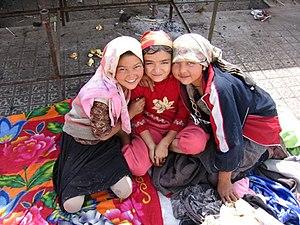
Les Ouïghours ou Ouïgours sont un peuple turcophone et à majorité musulman sunnite habitant la région autonome ouïghoure du Xinjiang en Chine et en Asie centrale. Ils représentaient une des cinquante-six nationalités reconnues officiellement par la République populaire de Chine. Ils sont apparentés aux Ouzbeks. Leur langue turque est l'ouïghour. Originaire d'une région située entre la Selenga et le lac Baïkal, ils fondent le Khaganat ouïghour, situé sur l'actuelle Mongolie, de culture turque de religion manichéenne qui est le berceau de leur civilisation. Alliés des chinois contre l'Empire du Tibet, leur khaganat est détruit au IXᵉ siècle par les Kirghiz, les obligeant à descendre plus au sud. Leur population est estimée autour de 25 millions de personnes en Asie Centrale, tandis-qu'ils sont estimés à 12 millions en Chine, par le gouvernement. D'après le Uyghur Human Right Project, basé à Washington, depuis 2014, des Ouïghours sont placés par le gouvernement chinois dans des camps d'internement
Le Xinjiang, ou Sin-kiang, officiellement la Région autonome ouïghoure du Xinjiang, est une des cinq régions autonomes de la République populaire de Chine.